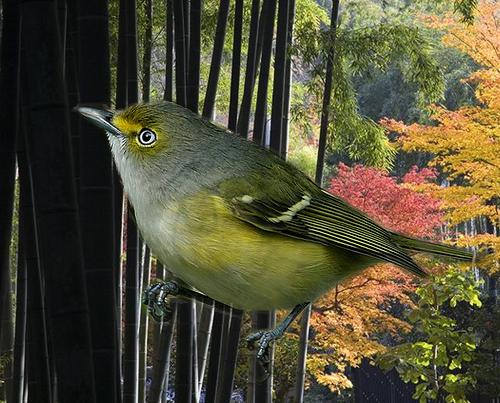
Bird species: White_eyed_Vireo
Bird type: landbird
Background: land